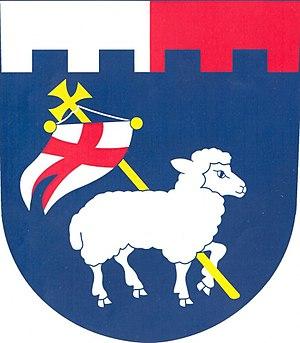
Třebešov est une commune du district de Rychnov nad Kněžnou, dans la région de Hradec Králové, en République tchèque. Sa population s'élevait à 277 habitants en 2017.